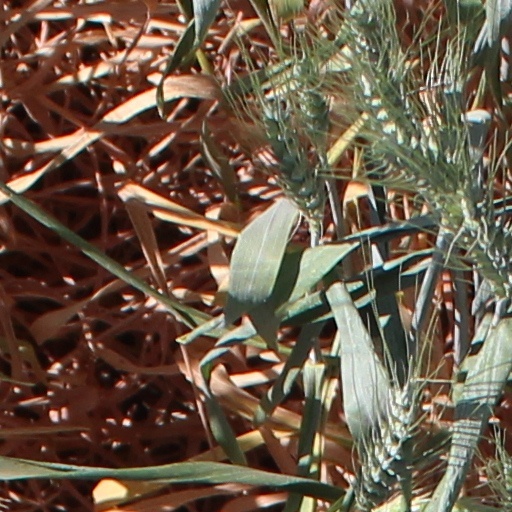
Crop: wheat